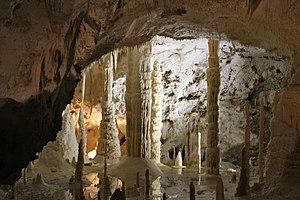
Les Marches sont une région d'Italie centrale dont le siège se situe dans la Ville portuaire d'Ancône, et qui compte 1,528 210 millions d'habitants sur 9 401,38 km² au 30 avril 2018.
Les grottes de Frasassi sont des grottes karstiques souterraines situées dans le parc naturel régional de la Gorge de la Rossa et de Frasassi de la commune de Genga dans la province d’Ancône.